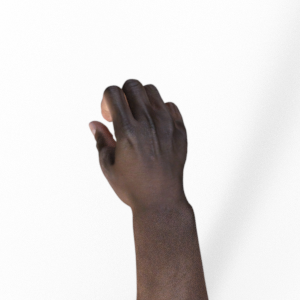
Label: rock